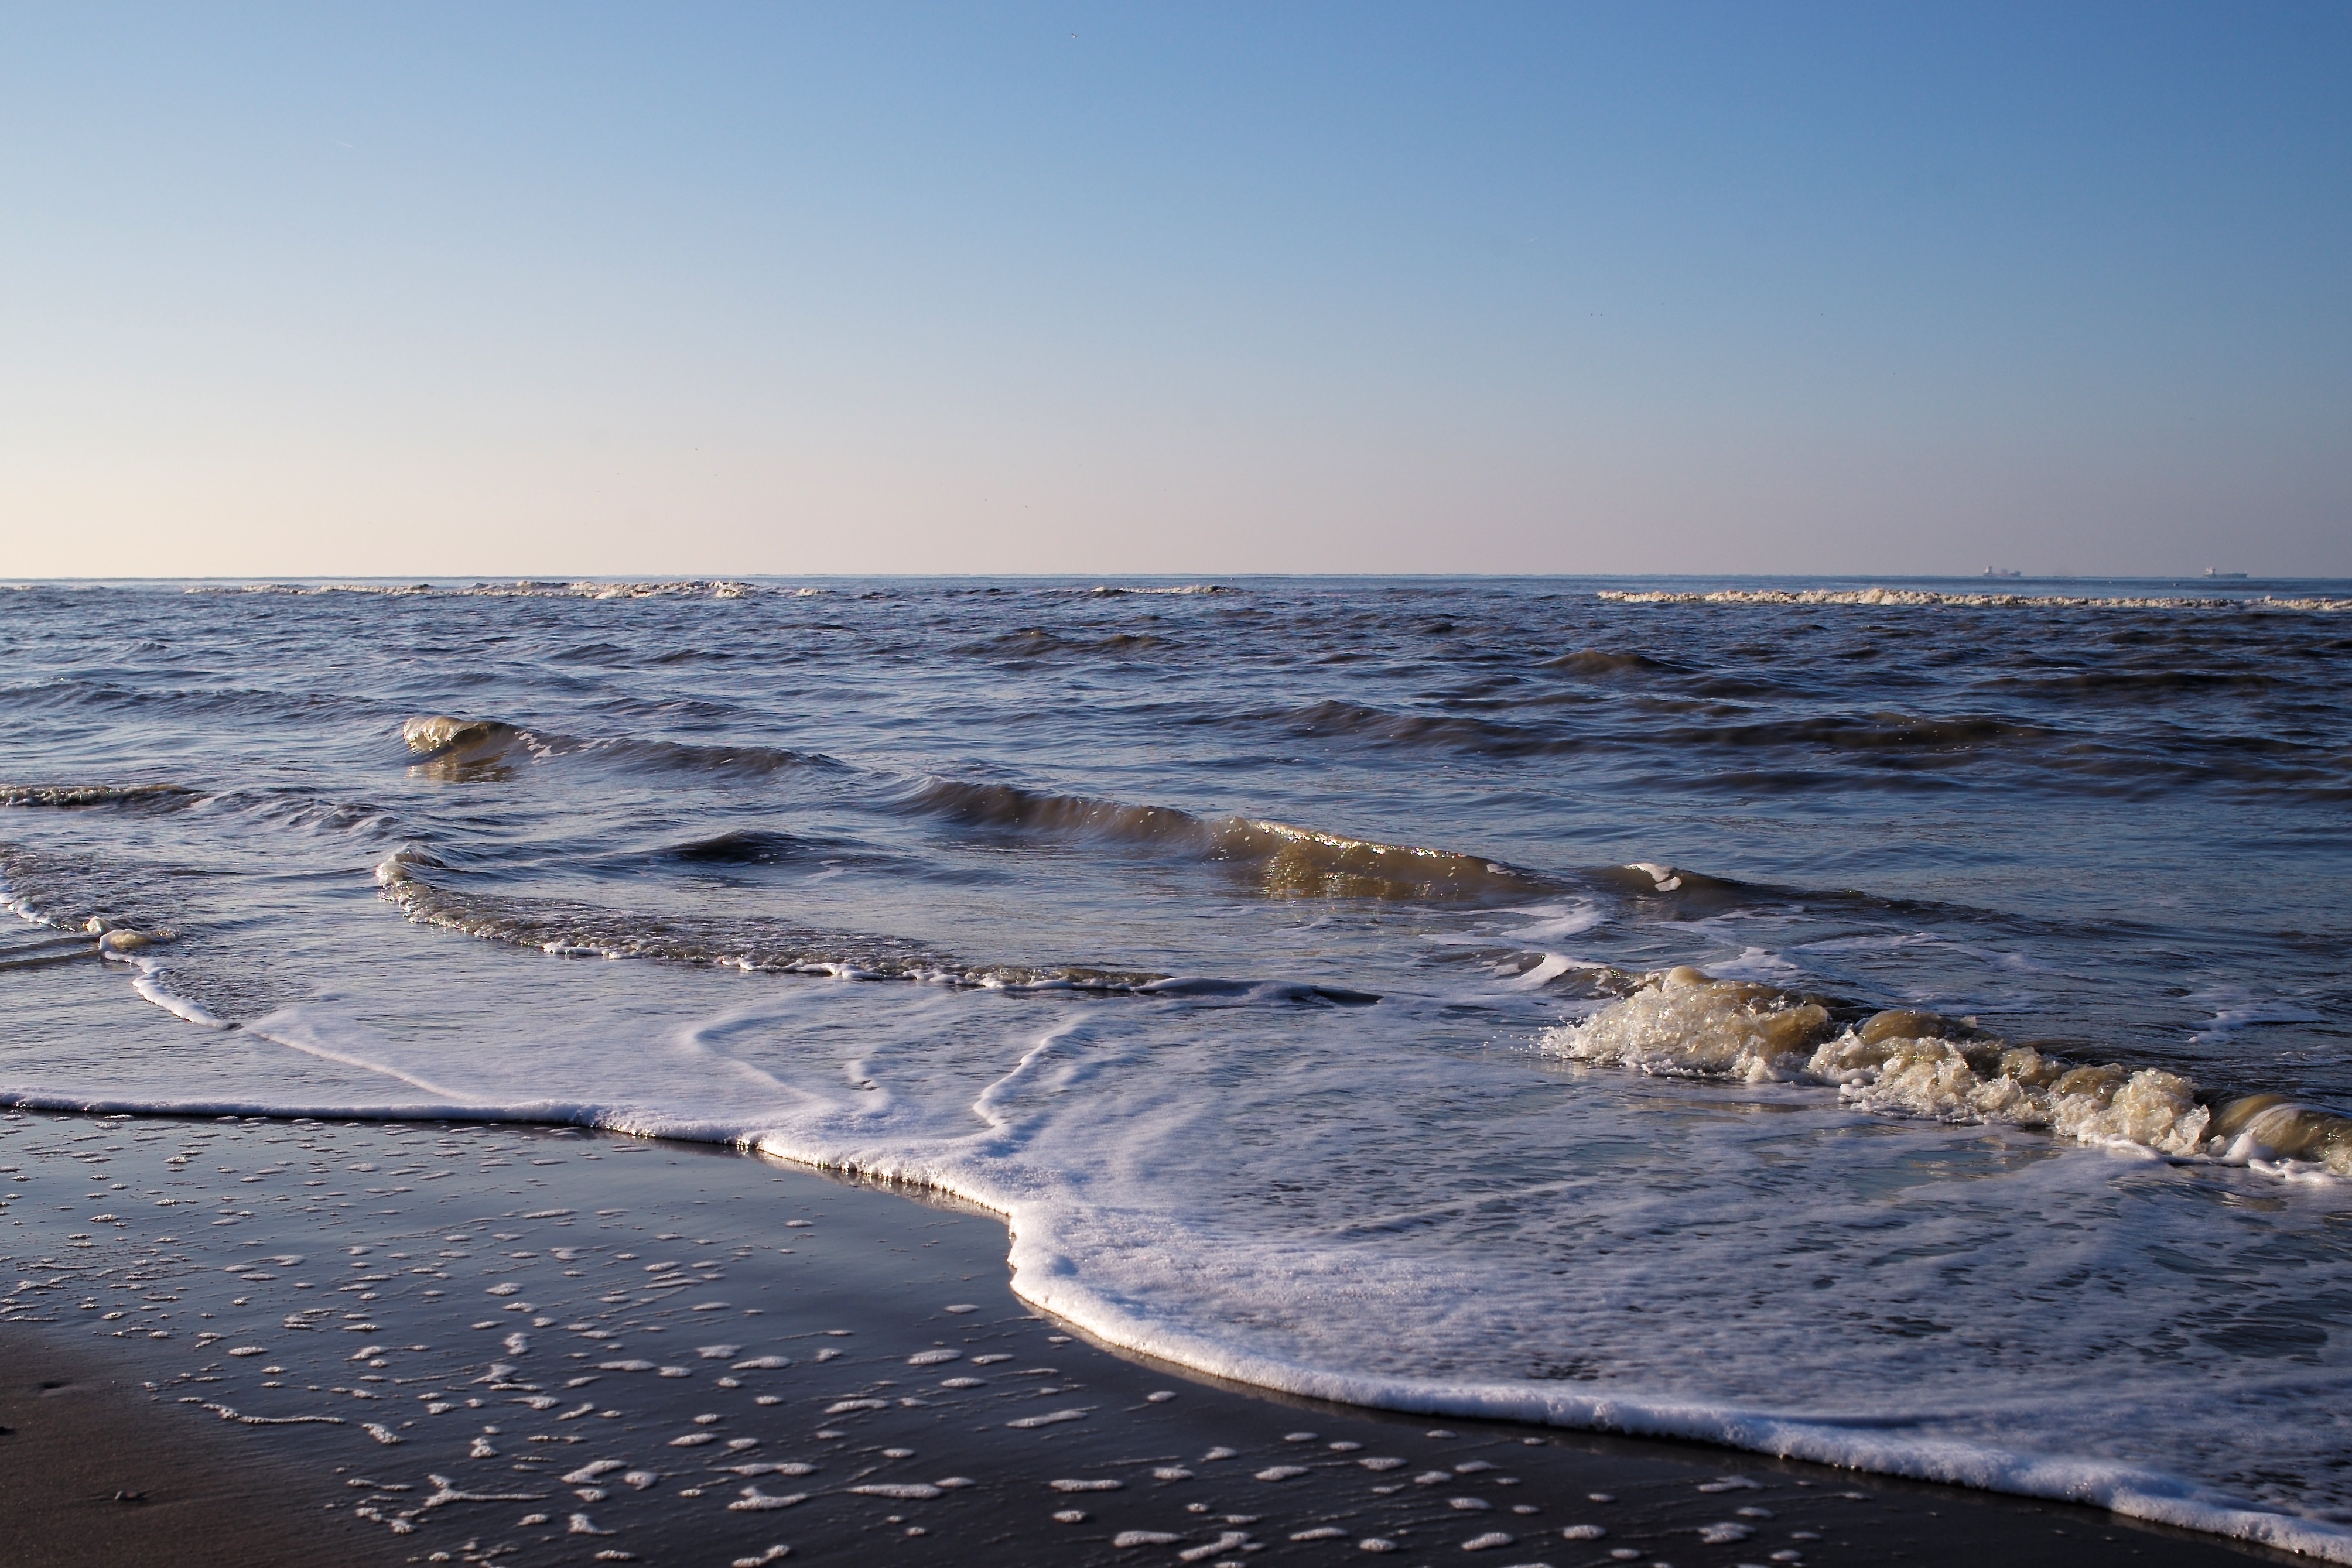
beach, landscape, sea, coast, water, sand, rock, ocean, horizon, winter, light, sky, sunrise, sunset, sunlight, morning, shore, wave, travel, dusk, clear, ice, surf, bay, blue, body of water, north, holland, netherlands, m, dutch, 28, leica, afternoon, 240, wassenaar, summicron, slag, wassenaarse, breakwater, cape, mudflat, wind wave